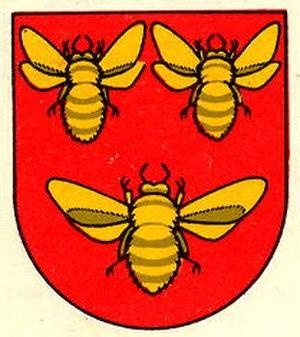
Sarzens est une localité de la commune suisse de Lucens dans le canton de Vaud, située dans le district de la Broye-Vully et ancienne commune. Peut-être citée dès 996, elle fait partie du district de Moudon de 1798 à 2007. La commune est peuplée de 80 habitants en 2018. Son territoire, d'une surface de 145 hectares, se situe entre les vallées de la Broye et de la Glâne.